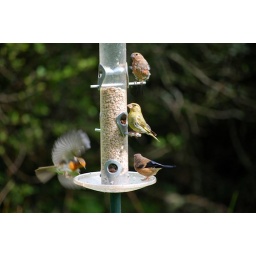
Bird feeder spotted in a field